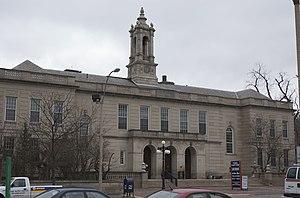
Arlington est une ville de l'est du Massachusetts, à 10 km au nord-ouest de Boston, aux États-Unis.